ZE:A

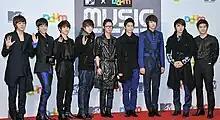
ZE:A in February 2011

They subsequently released their second single album "Leap for Detonation" on March 25, 2010. The title track, "All Day Long" was produced by Brave Brothers. The group released both a music video and a short music drama for the song, featuring member Kim Dong Jun as the lead actor, as well as labelmate Park Min Ha from Nine Muses.